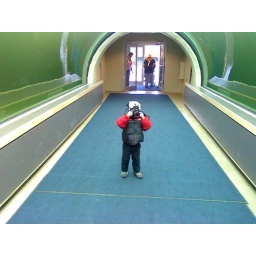
And polar bear are in water more in winter. Zoo hours 9 am to 5 pm